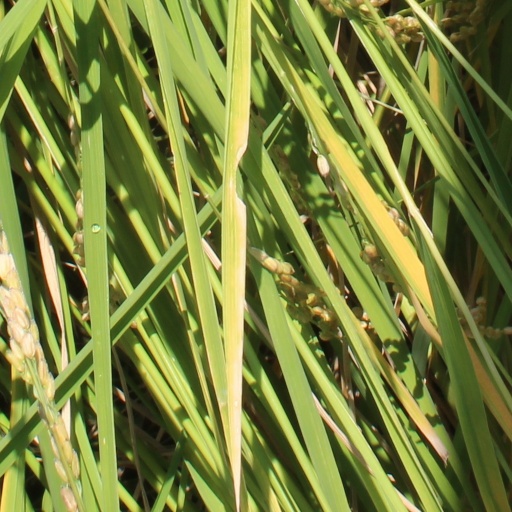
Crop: rice